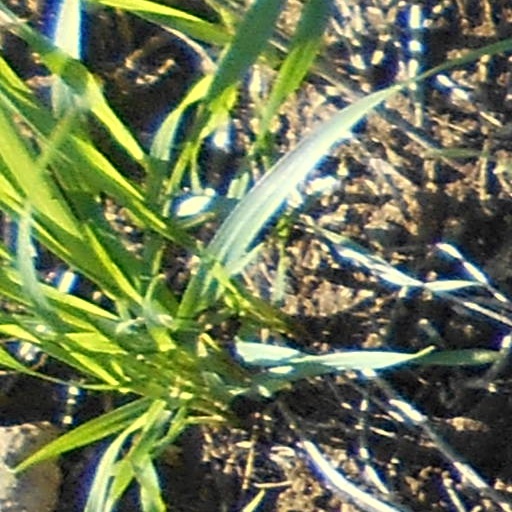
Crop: wheat